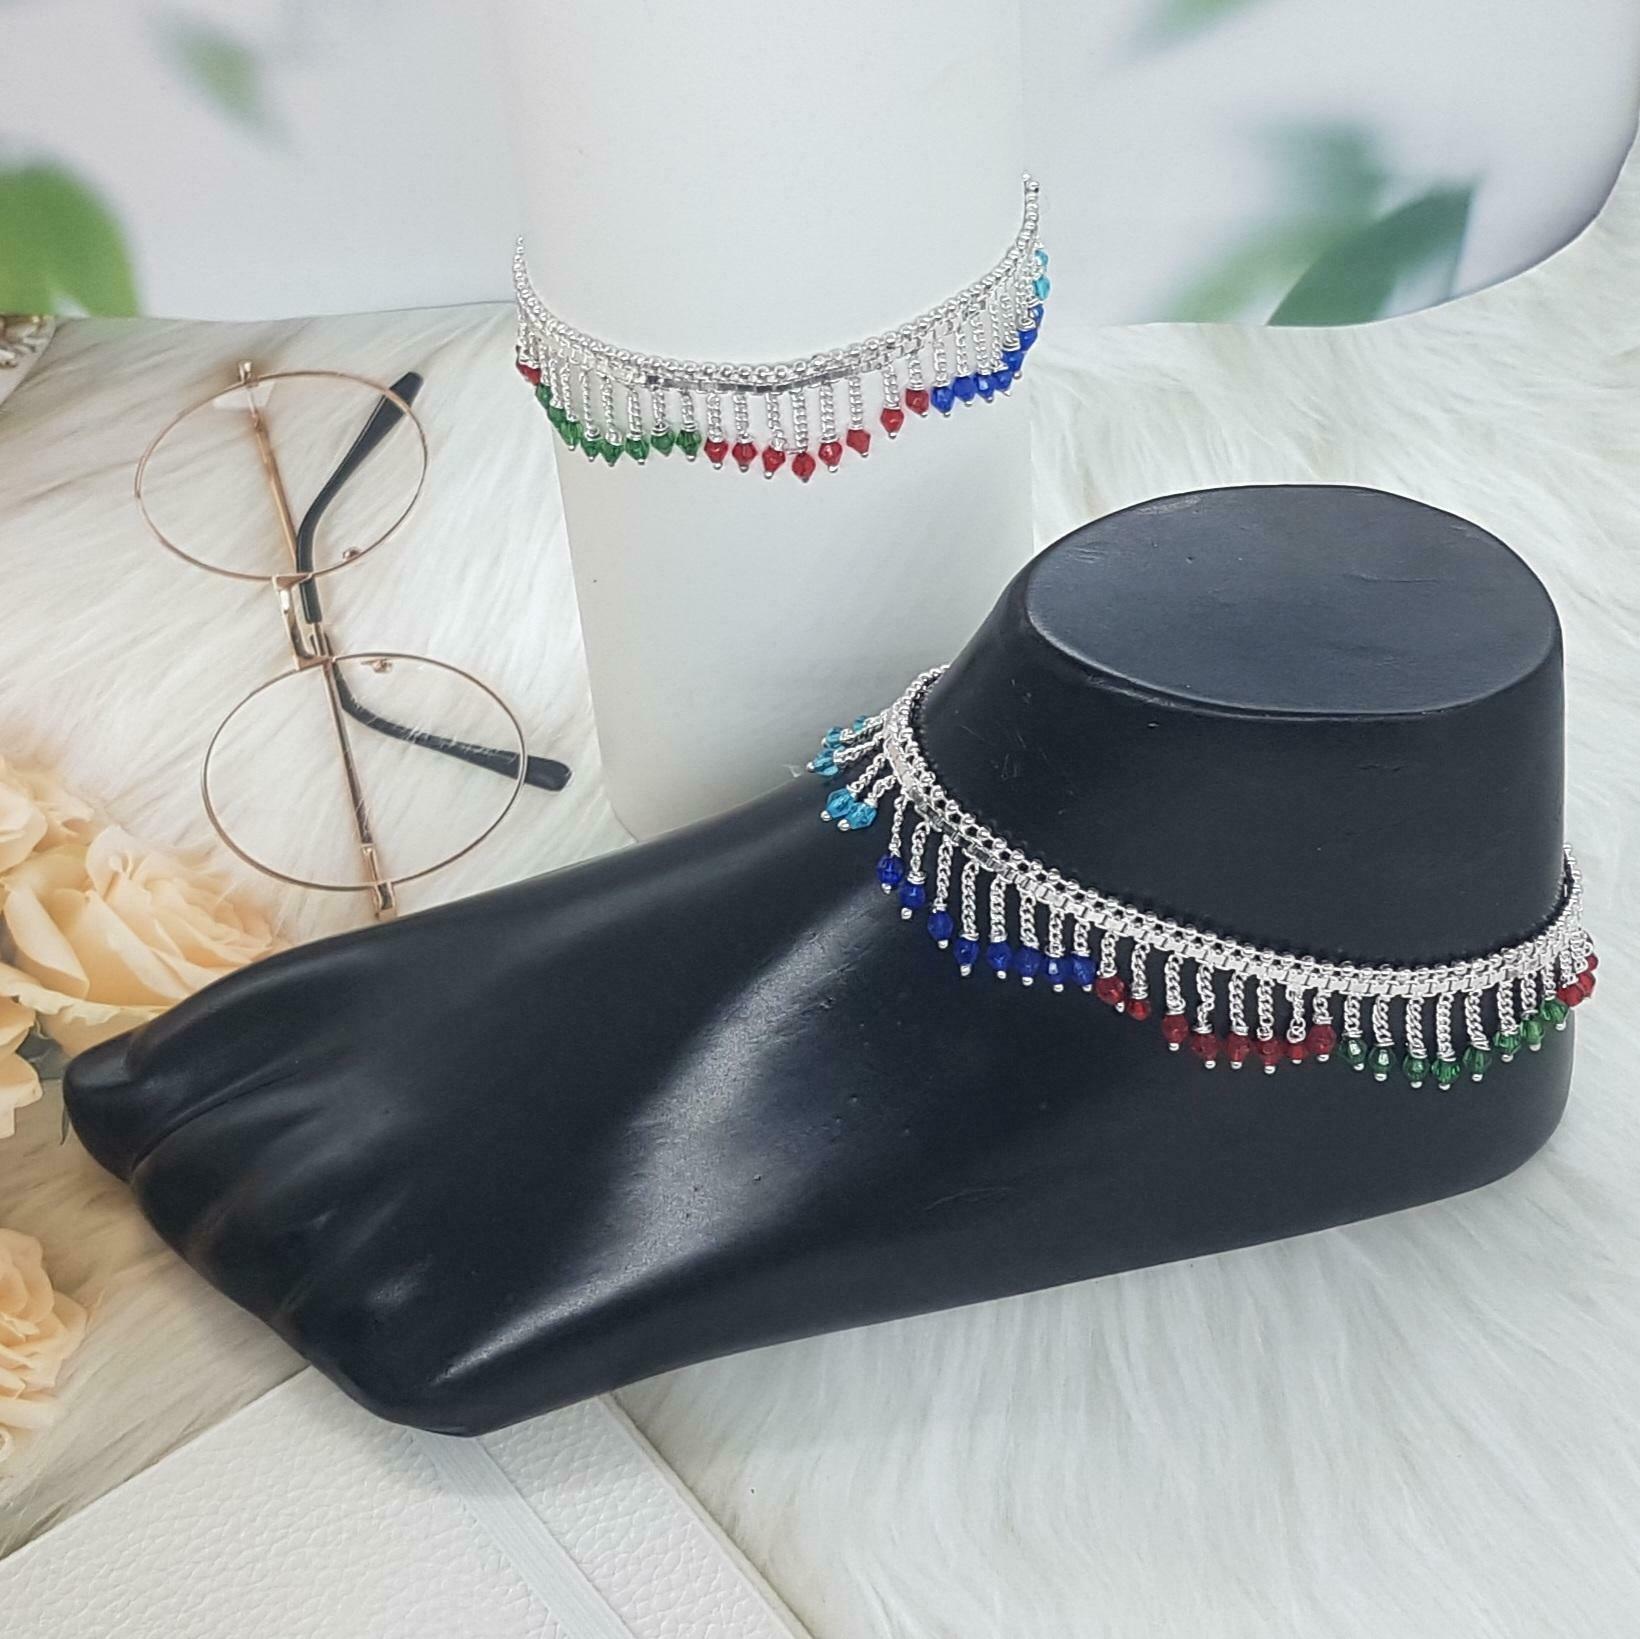
BR Ornaments A160 Alloy Anklet (Pack of 2)
Type: Anklet
Brand: BR Ornaments
Price: Rs. 339
 This silver anklet looks good with all indian outfitsor traditional outfits suitable girls and women of all ages. grab this pair of anklets, you will feel stylish ankle and shining silver anklet will make beautiful, you must buy the sns traders anklets you will never go wrong with the latest design, fancy anklets in silver jewellery.